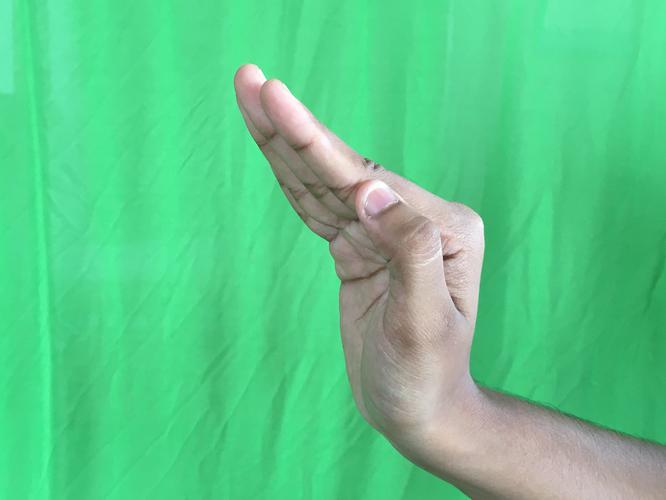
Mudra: Sarpasirsha
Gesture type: single_hand